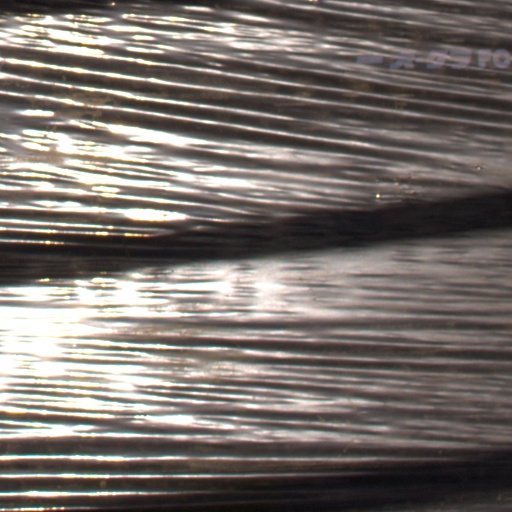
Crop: Jerusalem artichoke